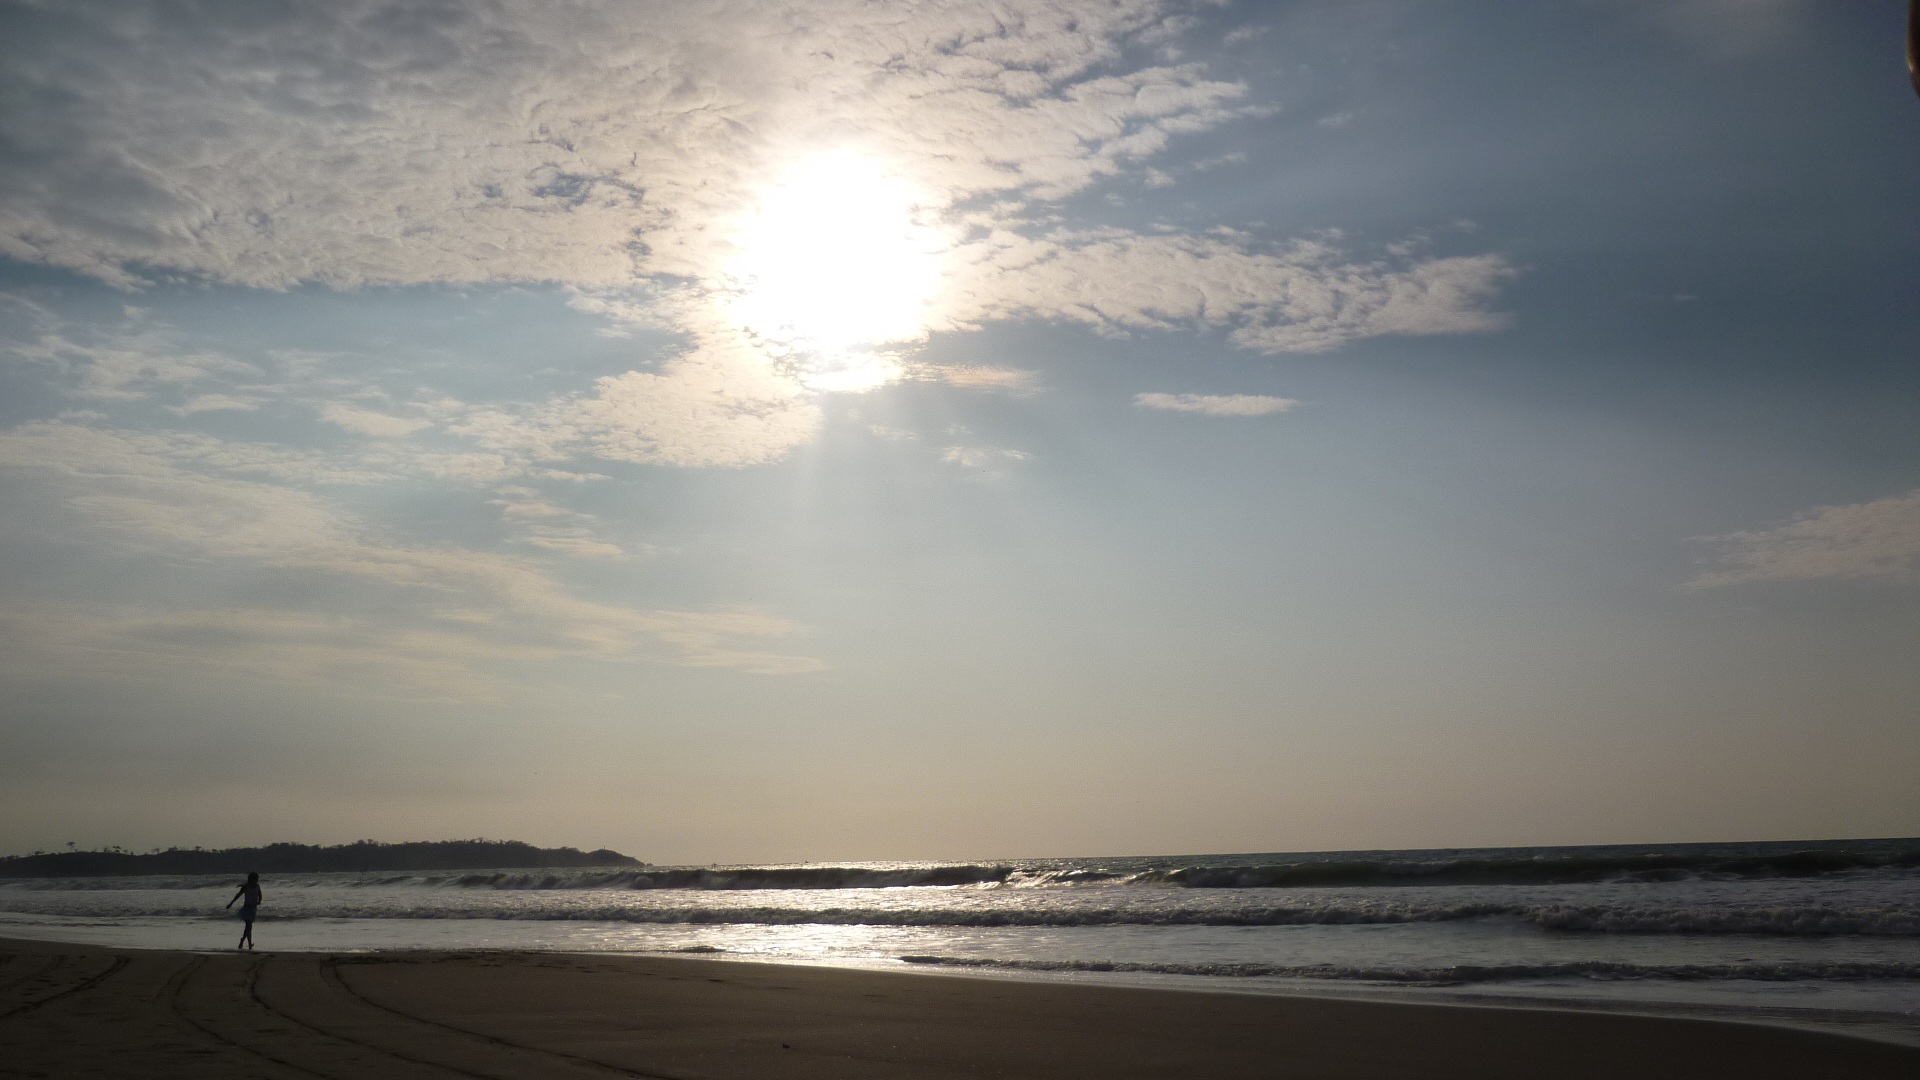
beach, sea, coast, sand, ocean, horizon, cloud, sky, sun, sunrise, sunset, sunlight, morning, shore, wave, dawn, dusk, evening, reflection, body of water, west, ecuador, wind wave, pedernales